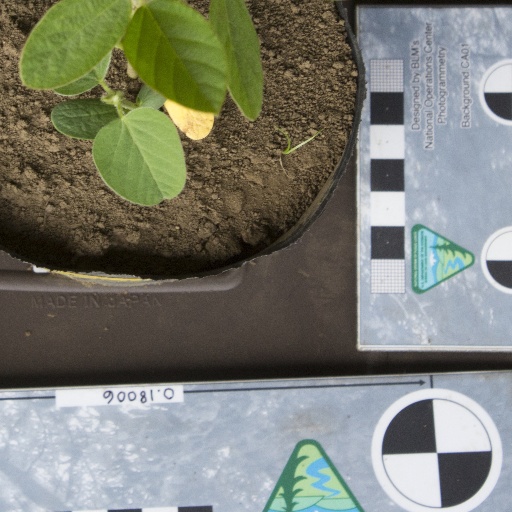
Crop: soybean